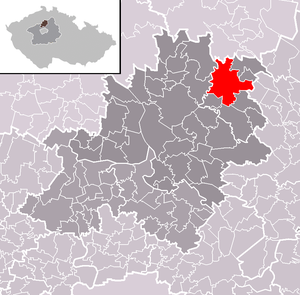
Mšeno est une ville du district de Mělník, dans la région de Bohême-Centrale, en République tchèque. Sa population s'élevait à 1 458 habitants en 2020.